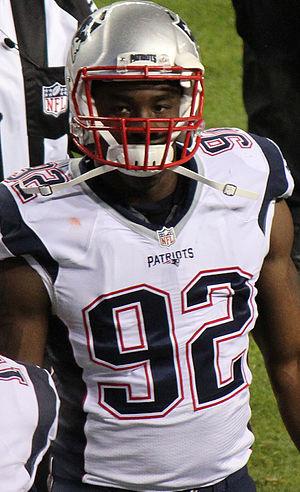
Geneo Grissom, né le 4 juin 1992, est un joueur américain de football américain. Il joue actuellement avec les Patriots de la Nouvelle-Angleterre.